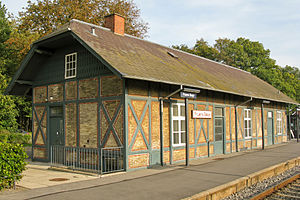
H.A.W. Haugsted / Værker
Fruens Bøge Station
Hovedbygningen i Fruens Bøge Station fra 1876. Det er station på Svendborgbanen, som ligger i Fruens Bøge i det sydvestlige Odense, Danmark.
Hans Andreas Wilhelm Haugsted var en dansk arkitekt, der primært har virket på Fyn.